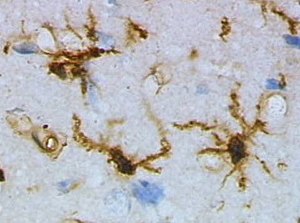
Mikroglia
Vævssnit specialfarvet for lektin i mikroglia (brune farve).
Mikroglia er en gliacelletype med fagocyterende egenskaber, og betragtes som repræsentant for immunforsvaret i centralnervesystemet. Mikroglia findes i hele CNS med højest forekomst i den grå substans i hjernestammen og lillehjernen. Mikroglia aktiveres ved CNS-skade, hvor de bidrager til fjernelse af døde celler og infektiøse mikroorganismer. Mikroglia kan derved fagocytere fremmed mikroorganismer, og præsentere dem for immunforsvarets T-celler. For at undgå fatale skader i CNS skal denne proces foregå hurtigt, hvilket gør at mikroglia er følsom overfor selv mindre patologiske ændringer. Ligeledes er mikroglia involveret i den normale udvikling af nervesystemet, hvor disse fagocyterer celler som undergår programmeret celledød, og frigiver stimulerende vækstfaktorer.